Maxwelton

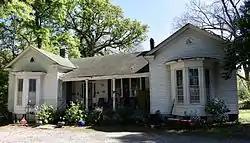

Maxwelton is a historic single-story house in Memphis, Tennessee, that is listed on the National Register of Historic Places. It is the only extant example in Memphis of a Victorian piano box house. It is currently a private residence.